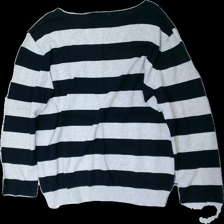
View: back
Type: Sweater
Category: Ladies
Brand: Cubus
Colors: Grey, Blue
Material: 100% cotton
Pattern: Striped
Cut: Regular, C-collar
Size: L
Season: All
Price range: 50-100
Recommended usage: Export
Description: striped cotton sweater